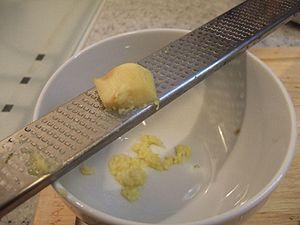
Un couteau à fromage est un type de couteau de cuisine spécifiquement conçu et utilisé pour couper les fromages en tranches ou en cubes. Chaque type de fromage nécessite un type de couteau différent, notamment selon la dureté de sa pâte. Le plus souvent le couteau à fromage se réfère à un couteau ajouré à dents de scie conçu pour les fromages à pâte molle. Il comporte deux pointes pour piquer le morceau sans avoir à utiliser la fourchette.